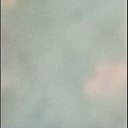
Label: Leaf_rust